Third Spanish Armada

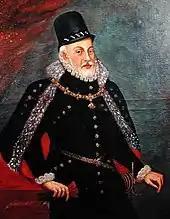
Philip II of Spain

On 23 October the day after the Spanish had ordered a dispersal, leading elements of the English fleet had started to return to Falmouth, Plymouth, and Dartmouth but amazingly had completely missed the retreating Spanish fleet. At one point both fleets English and Spanish were on converging lines with one another. Essex on arrival soon learned from Mountjoy of the situation and both were surprised as each other as to how the English fleet had missed the Spanish. Essex immediately wrote letters to parliament and the Queen in order to salvage the situation. Initially he was invested by the Queen with full powers sent down to him. The channel squadron was ordered to join his flag. The government soon after were impressed by his actions and understandings of the intentions of the Spanish fleet: the capture of Falmouth or Milford Haven or the interception of the English fleet from the Azores. However soon after in one spirited letter by the Queen he was given a back hand by her for his failings in the Azores and the addition of England having been left unguarded. Essex immediately went to Court to explain his actions but was to be met by an icy disapproval from the Queen. After which he went home to Wanstead to nurse his misery. Howard of Effingham in Essex's absence was given the command of the fleet to make sure the threat was alleviated.